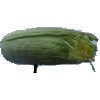
Label: corn_husk